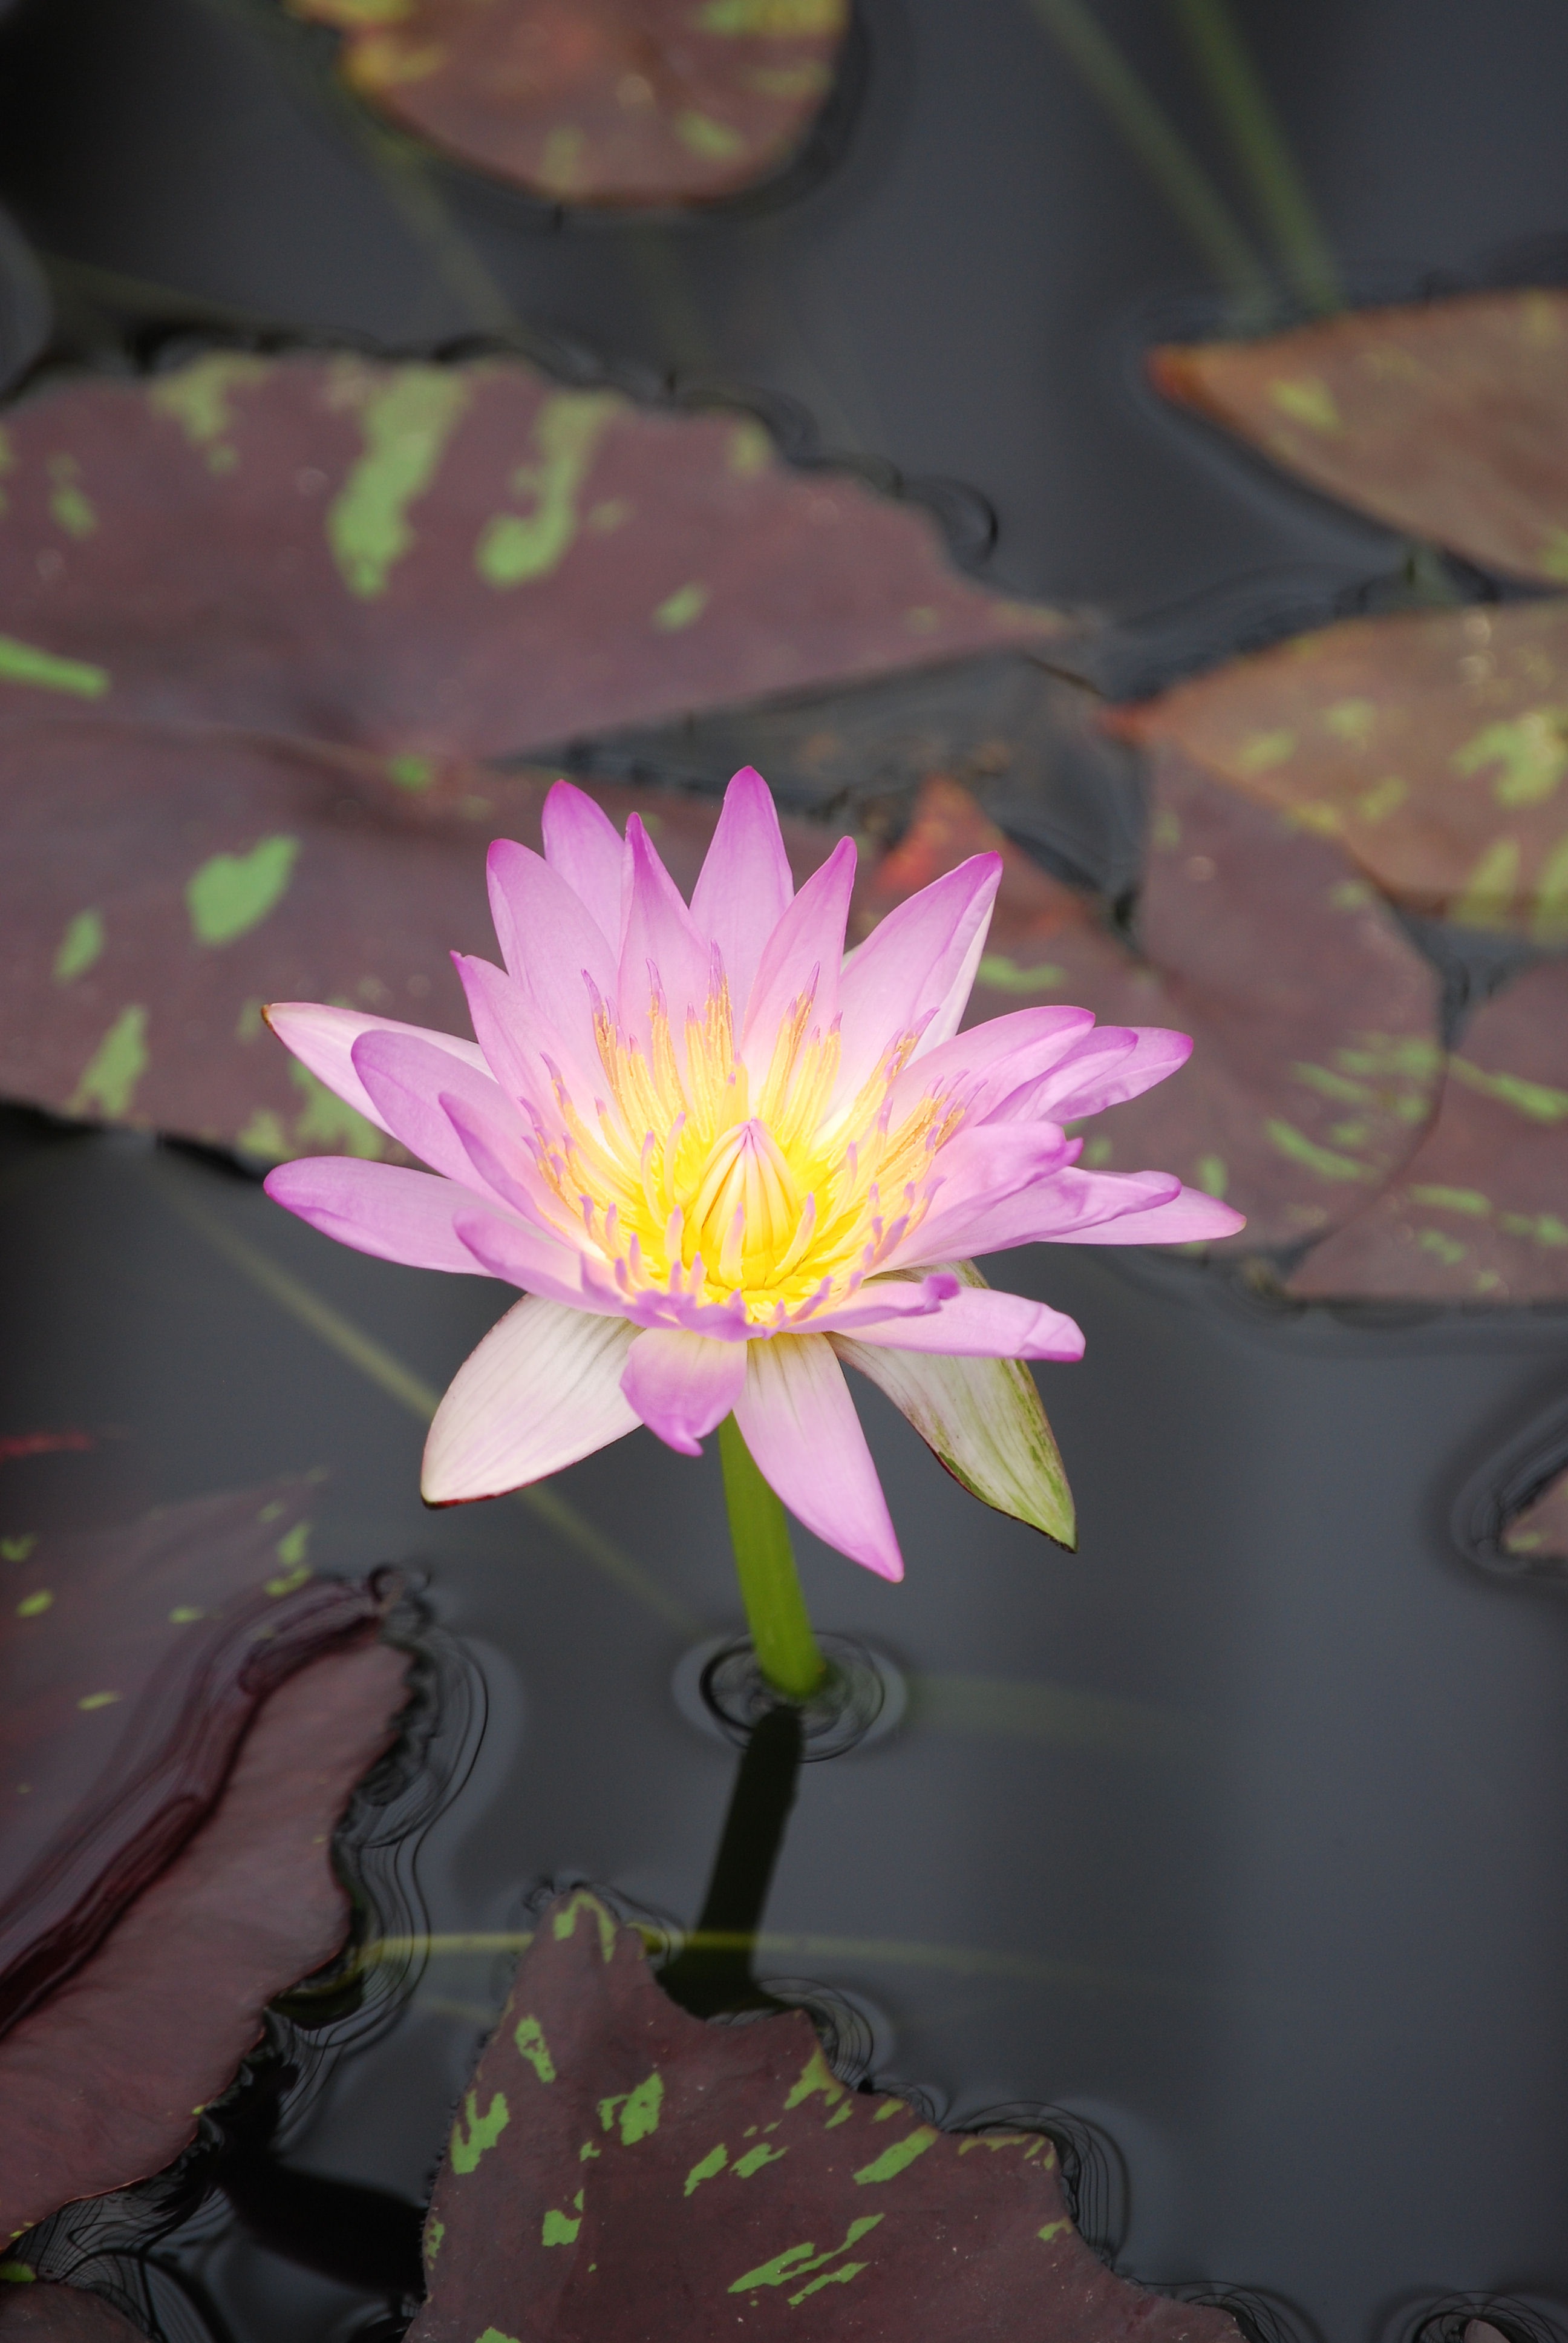
water, blossom, plant, leaf, flower, purple, petal, bloom, pond, spring, green, color, botany, aquatic, yellow, pink, flora, water lily, close up, floristry, macro photography, flowering plant, land plant